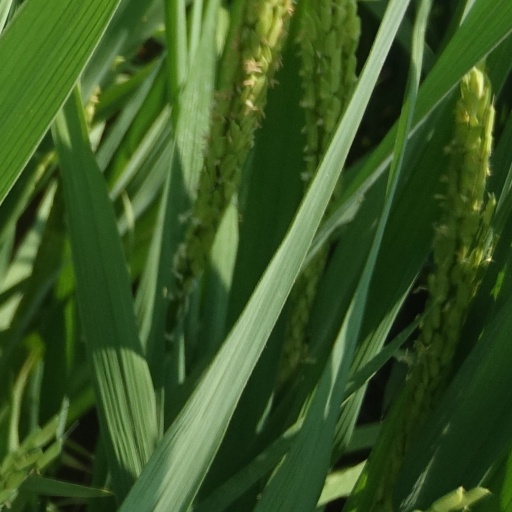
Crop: rice